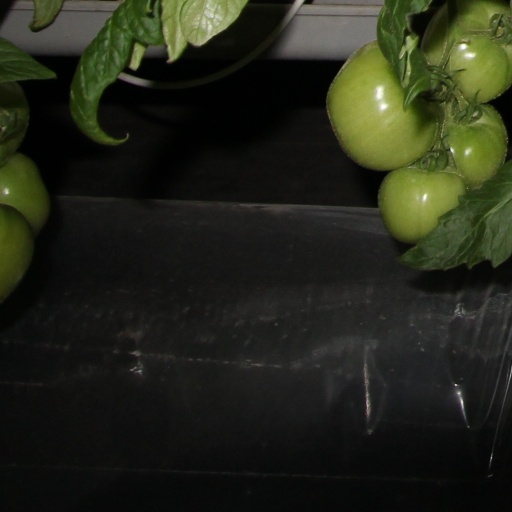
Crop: tomato